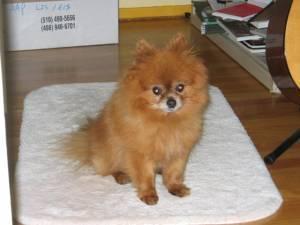
pomeranian